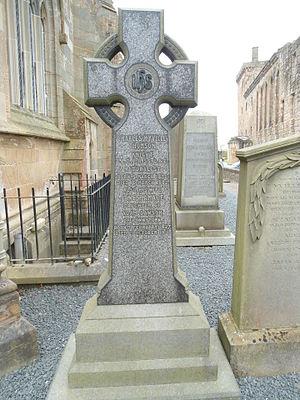
Sir Charles Wyville Thomson, né le 5 mars 1830 à Linlithgow en Écosse et mort le 10 mars 1882, est un naturaliste écossais.